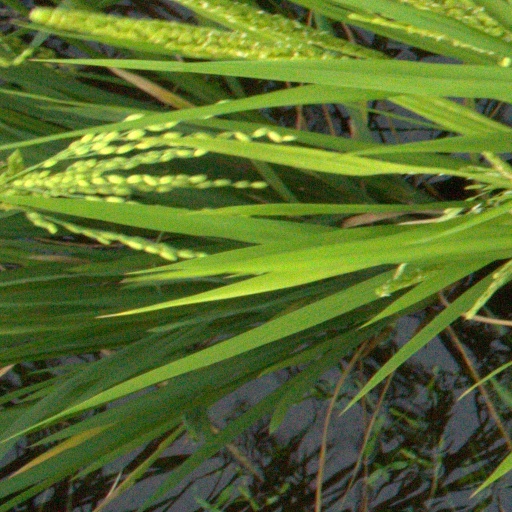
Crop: rice